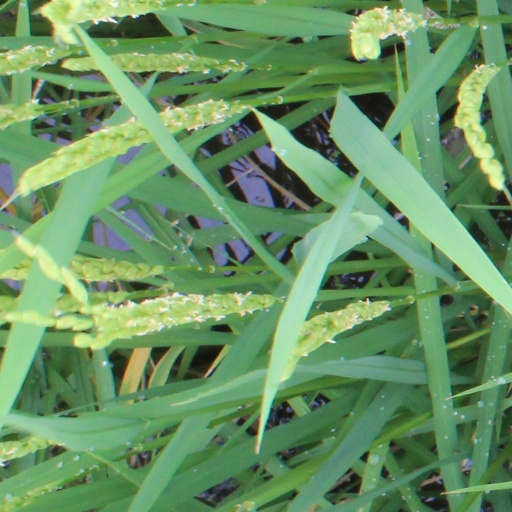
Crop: rice